Bozsik Aréna

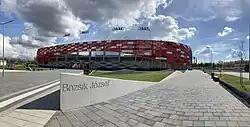
Bozsik Stadion

Bozsik Aréna is a multi-purpose stadium in Budapest, Hungary. It is primarily used for football matches and it is the home stadium of Nemzeti Bajnokság II club Budapest Honvéd F.C. Opening on 24 July 2021, it is named after Hungary footballer József Bozsik.